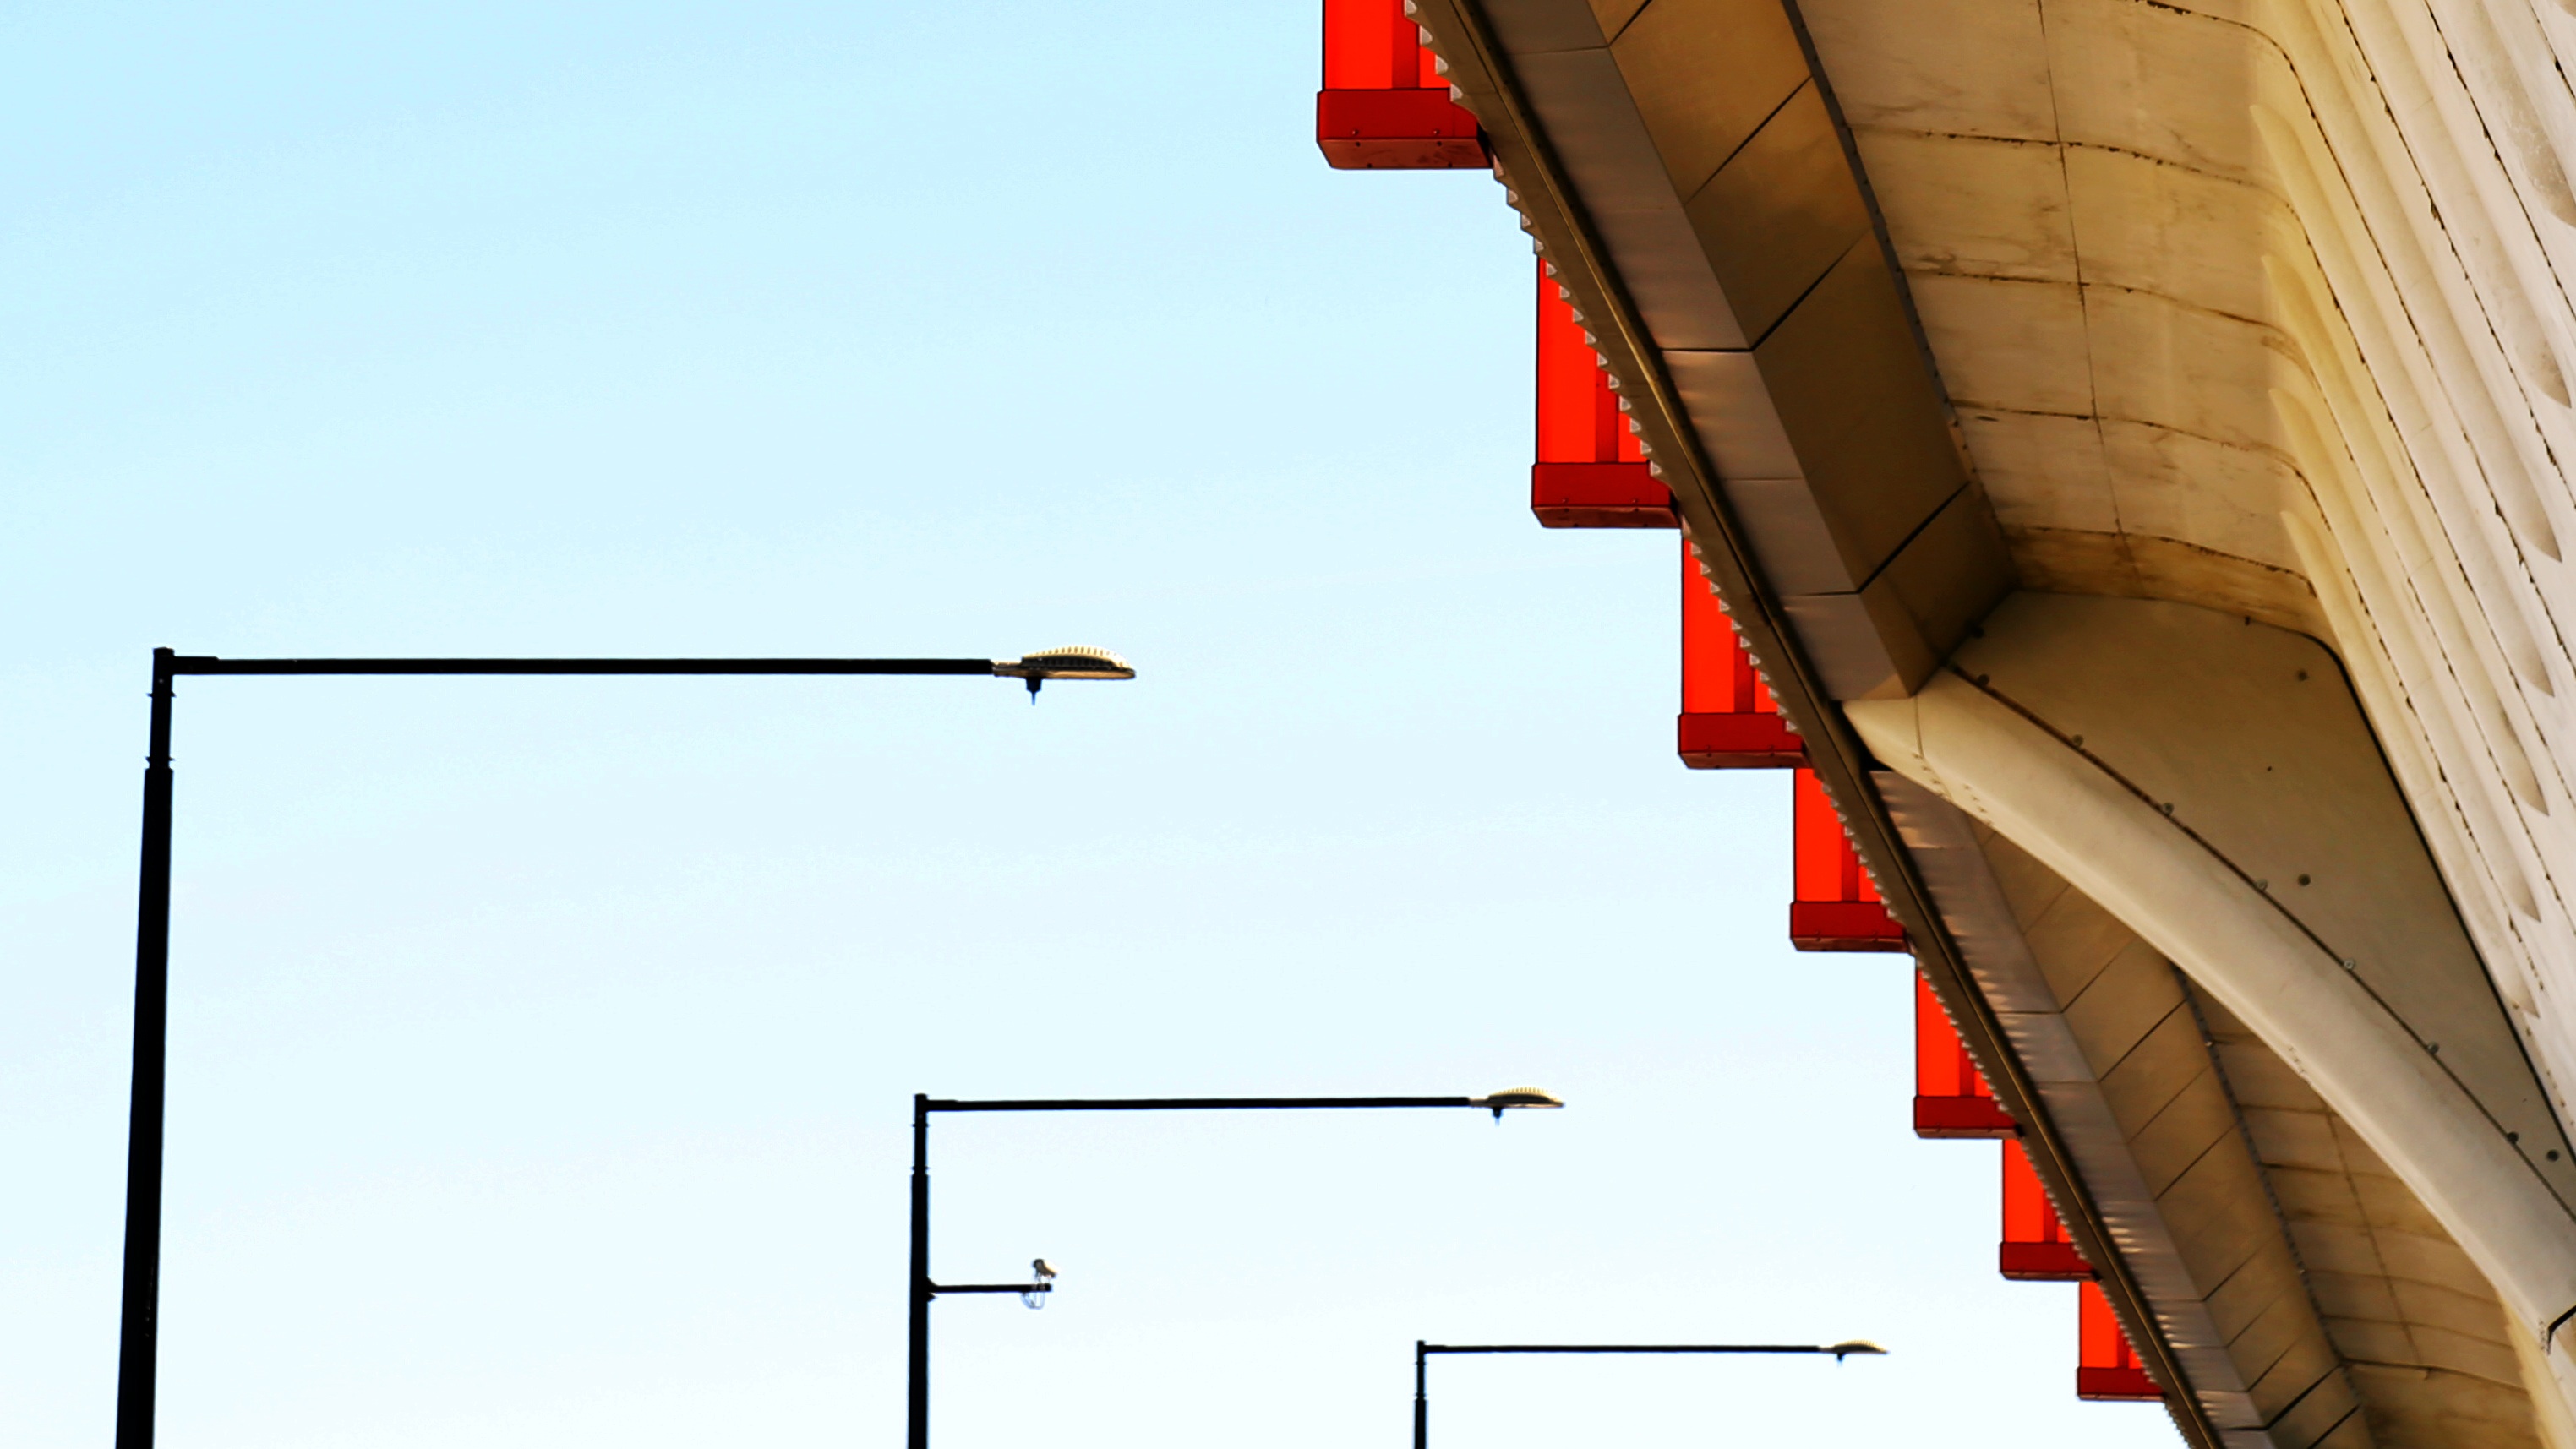
structure, sky, city, line, mast, station, street light, lighting, poles, lampposts, shape